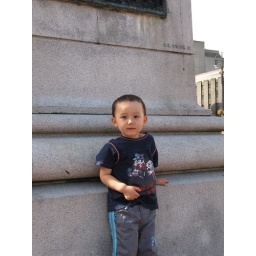
Ash looking cute climbing over a monument in george square